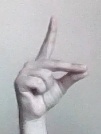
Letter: ta